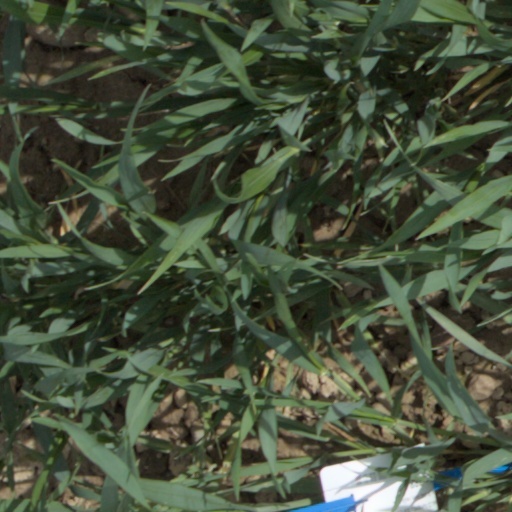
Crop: wheat